Robert Meyer

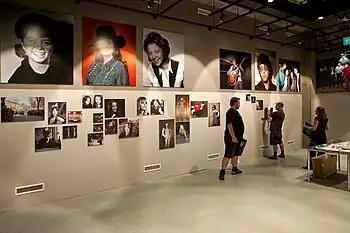
Meyer's exhibition "Icons of the 60's" being mounted in Rockheim.

His first student exhibition was shown in Stockholm in 1964, although his debut as a photo artist was the exhibition "Lys" ("Light") at Fotogalleriet (the National College of Art and Design) in 1970. Besides numerous solo and group exhibitions in Norway, Meyer also participated in the photography biennale in Gdansk, Poland (1971), and presented a solo exhibition at the Brandts Museum of Photographic Art (Museet for Fotokunst) in Odense, Denmark.